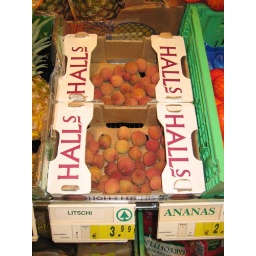
We had a huge tree of these at our house in Miami as a kid. They were kind of gross.